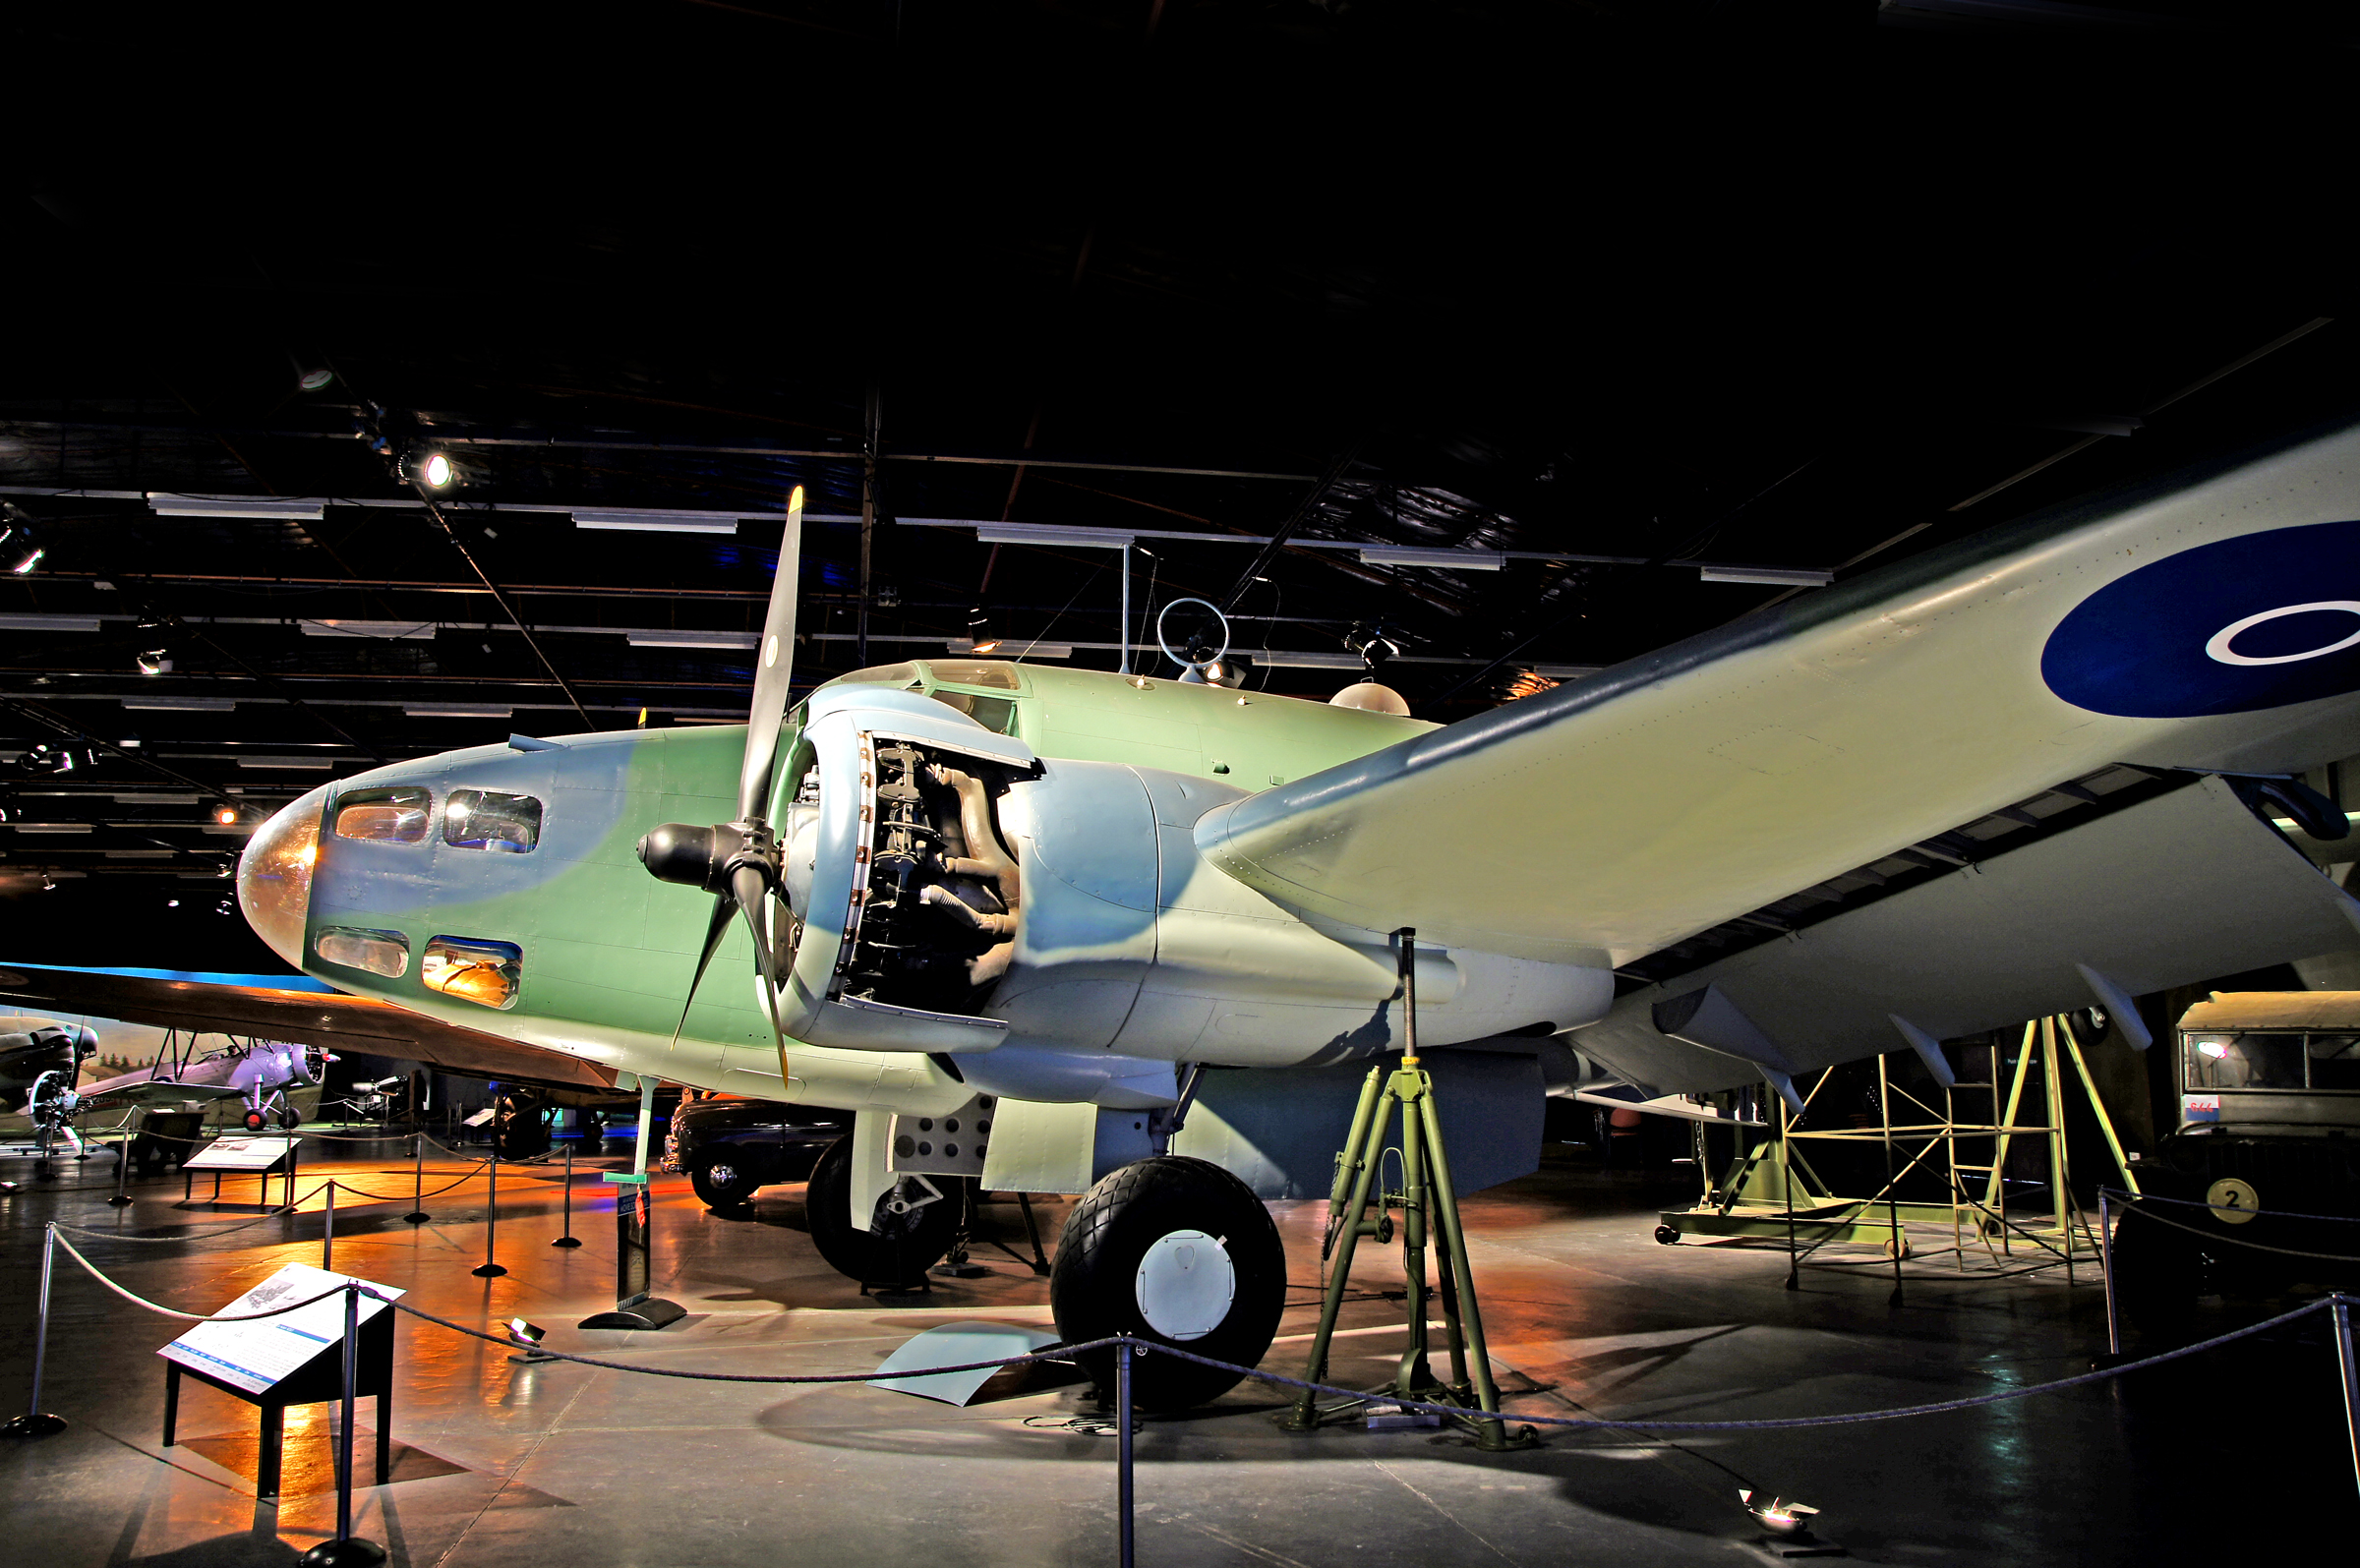
airplane, aircraft, vehicle, airline, aviation, airliner, lockheedhudsonbomber, light aircraft, military aircraft, atmosphere of earth, aerospace engineering, aircraft engine, propeller driven aircraft